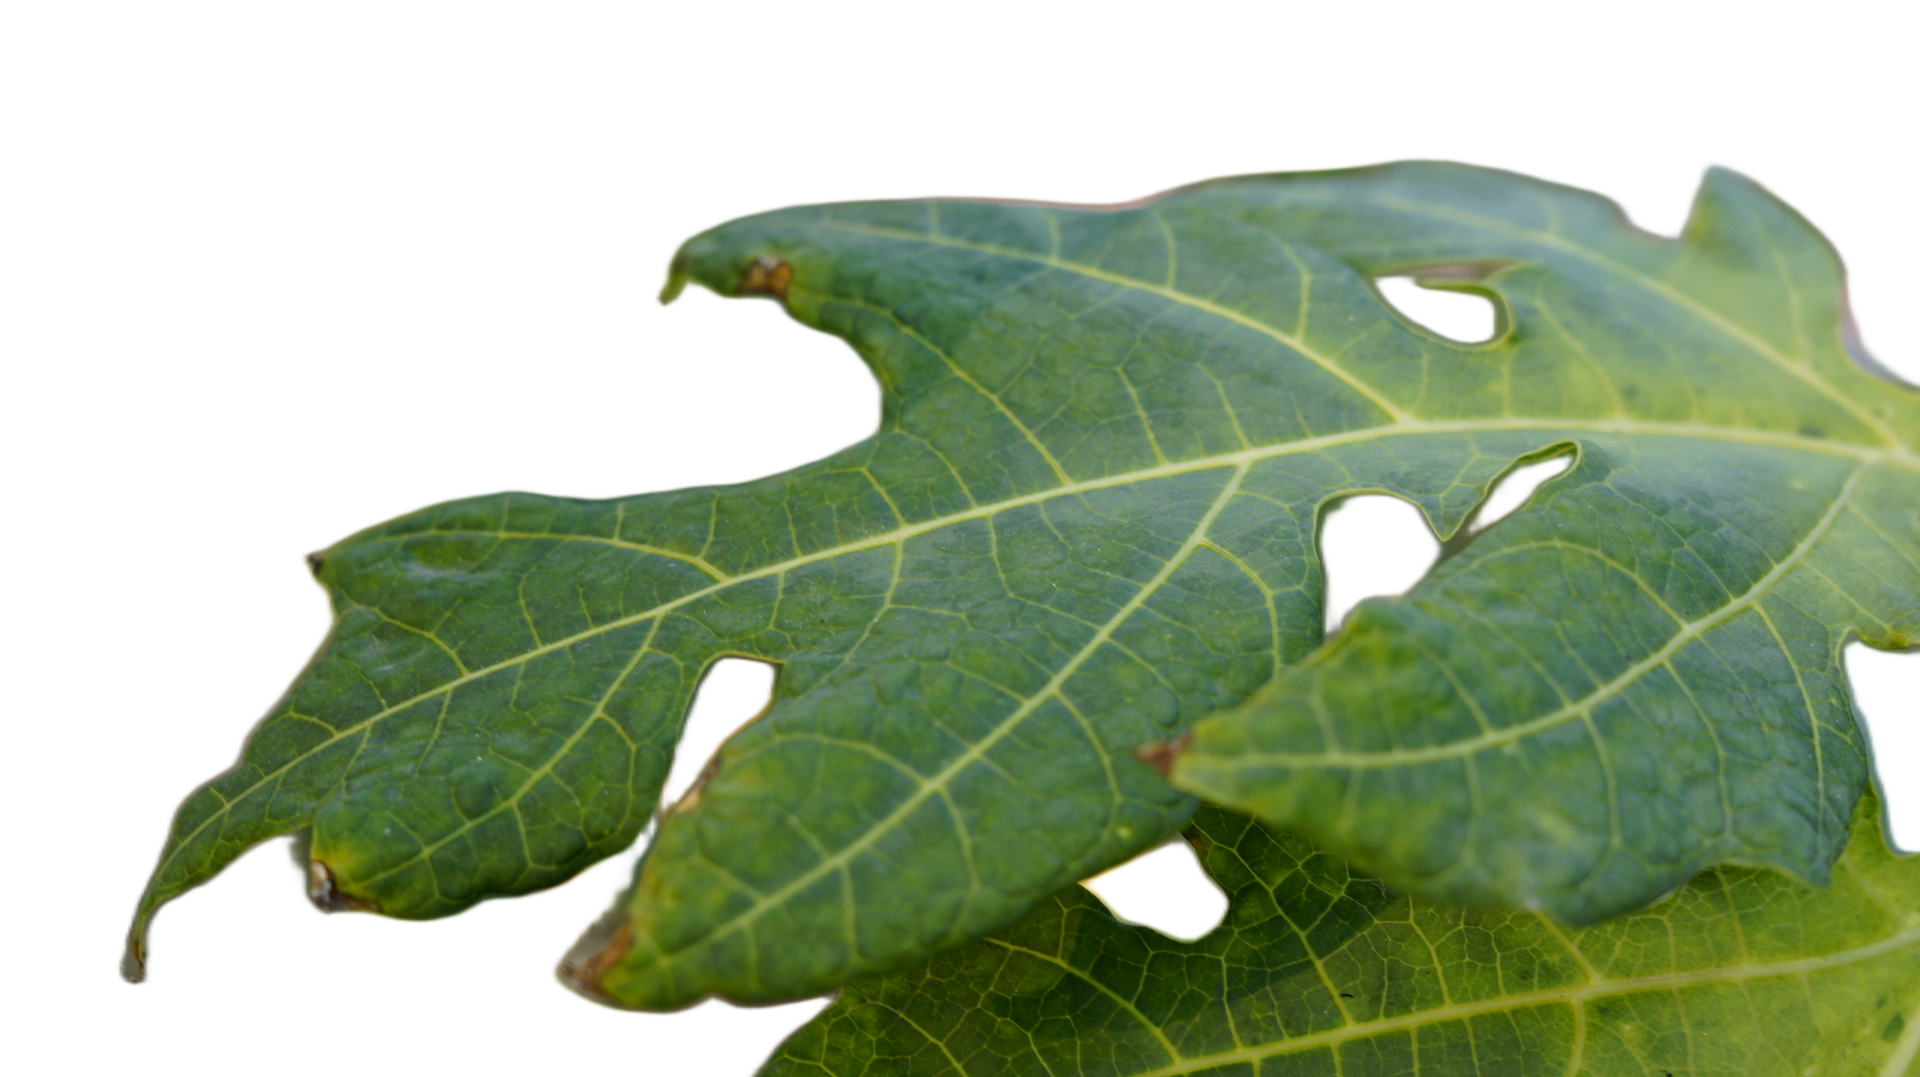
Crop: Papaya
Label: Bacterial_Blight